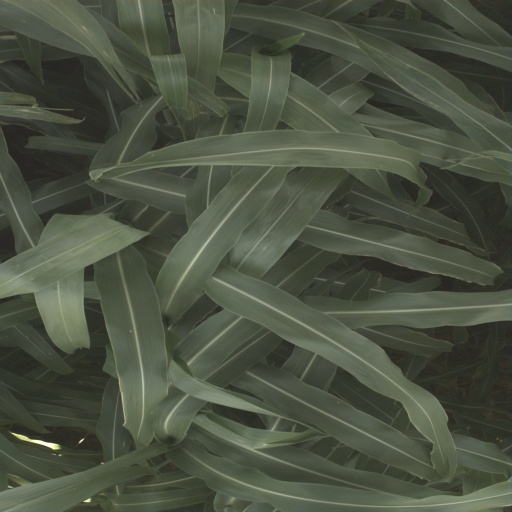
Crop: sorghum